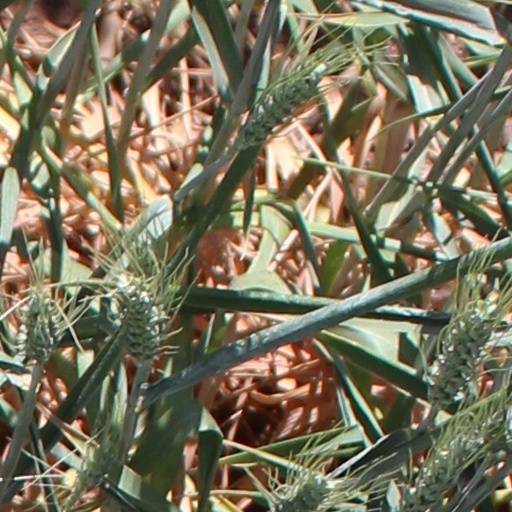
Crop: wheat